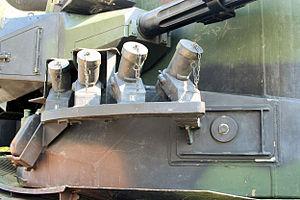
Un lance-grenades est une arme conçue pour tirer des grenades. Elle tire des grenades plus loin, plus précisément et plus rapidement qu'un lanceur humain. Les lance-grenades existent sous plusieurs formes : arme individuelle, option montée sous le canon d'une arme et arme lourde sur trépied. Bien que les lance-grenades individuels existent depuis le XIXᵉ siècle, il aura fallu attendre l'Entre-deux-guerres pour que les premiers lance-grenades lourds à répétition fassent leur apparition.